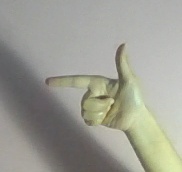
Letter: yaa